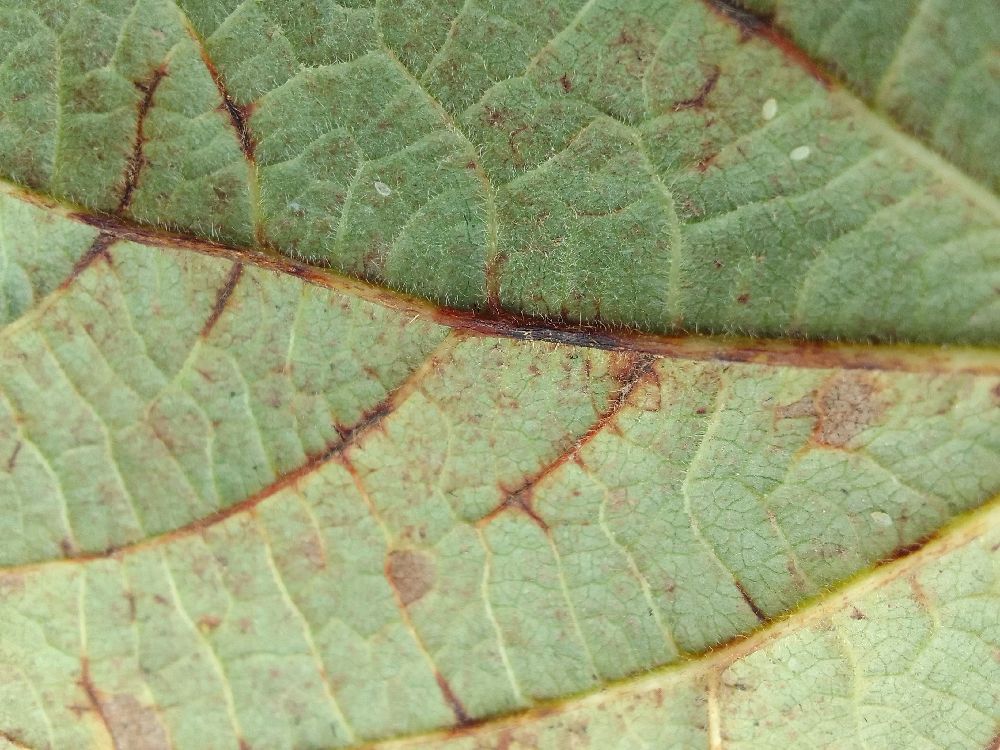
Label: anthracnose